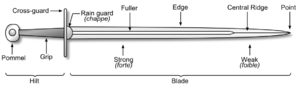
Diagramme sans labels d'une épée et de son fourreau. Italiano: Non classificati come diagramma di una spada e la sua suo fodero. Português: Diagrama legendado de uma espada e sua bainha.